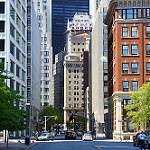
Scene: Outdoor